Question: Please indicate a possible affordance area of bicycle that can be used for sitting
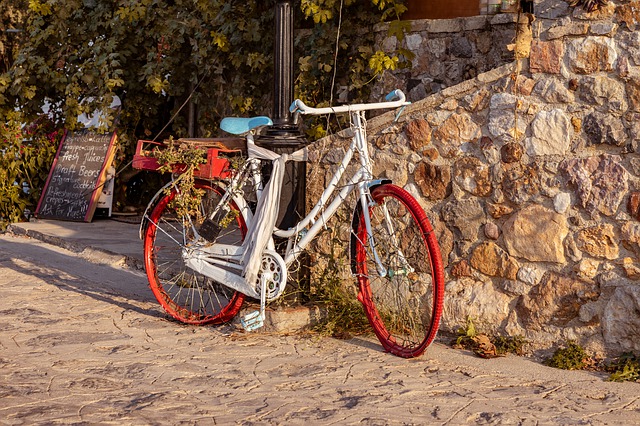
Answer: [219.742, 115.589, 274.677, 134.664]